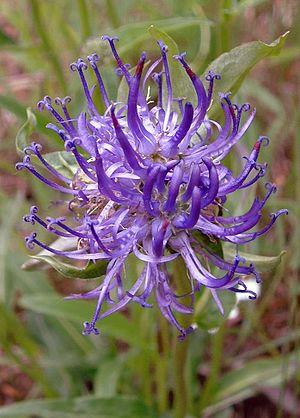
La Raiponce orbiculaire est une plante herbacée vivace de la famille des Campanulacées appartenant au genre Phyteuma.
Cette liste de Tracheophyta de Bosnie-Herzégovine, ainsi que d’espèces introduites est un aperçu incomplet d’espèces de mousses, de fougères, de gymnospermes et d’angiospermes citées dans la littérature disponible en langues bosniaque, croate, serbe et serbo-croate. Cet aperçu n’inclue pas des espèces cultivées ni celles occasionnellement introduites.